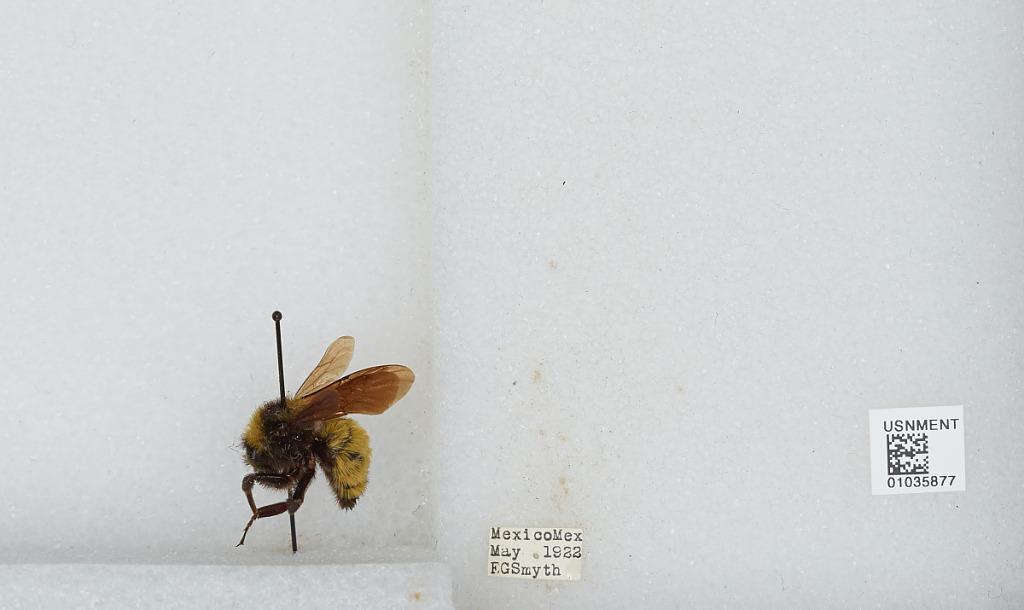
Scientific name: Bombus (Fervidobombus) sonorus Say
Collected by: E. Smyth
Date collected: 1922-5-
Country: Mexico
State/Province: Mexico City
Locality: Mexico